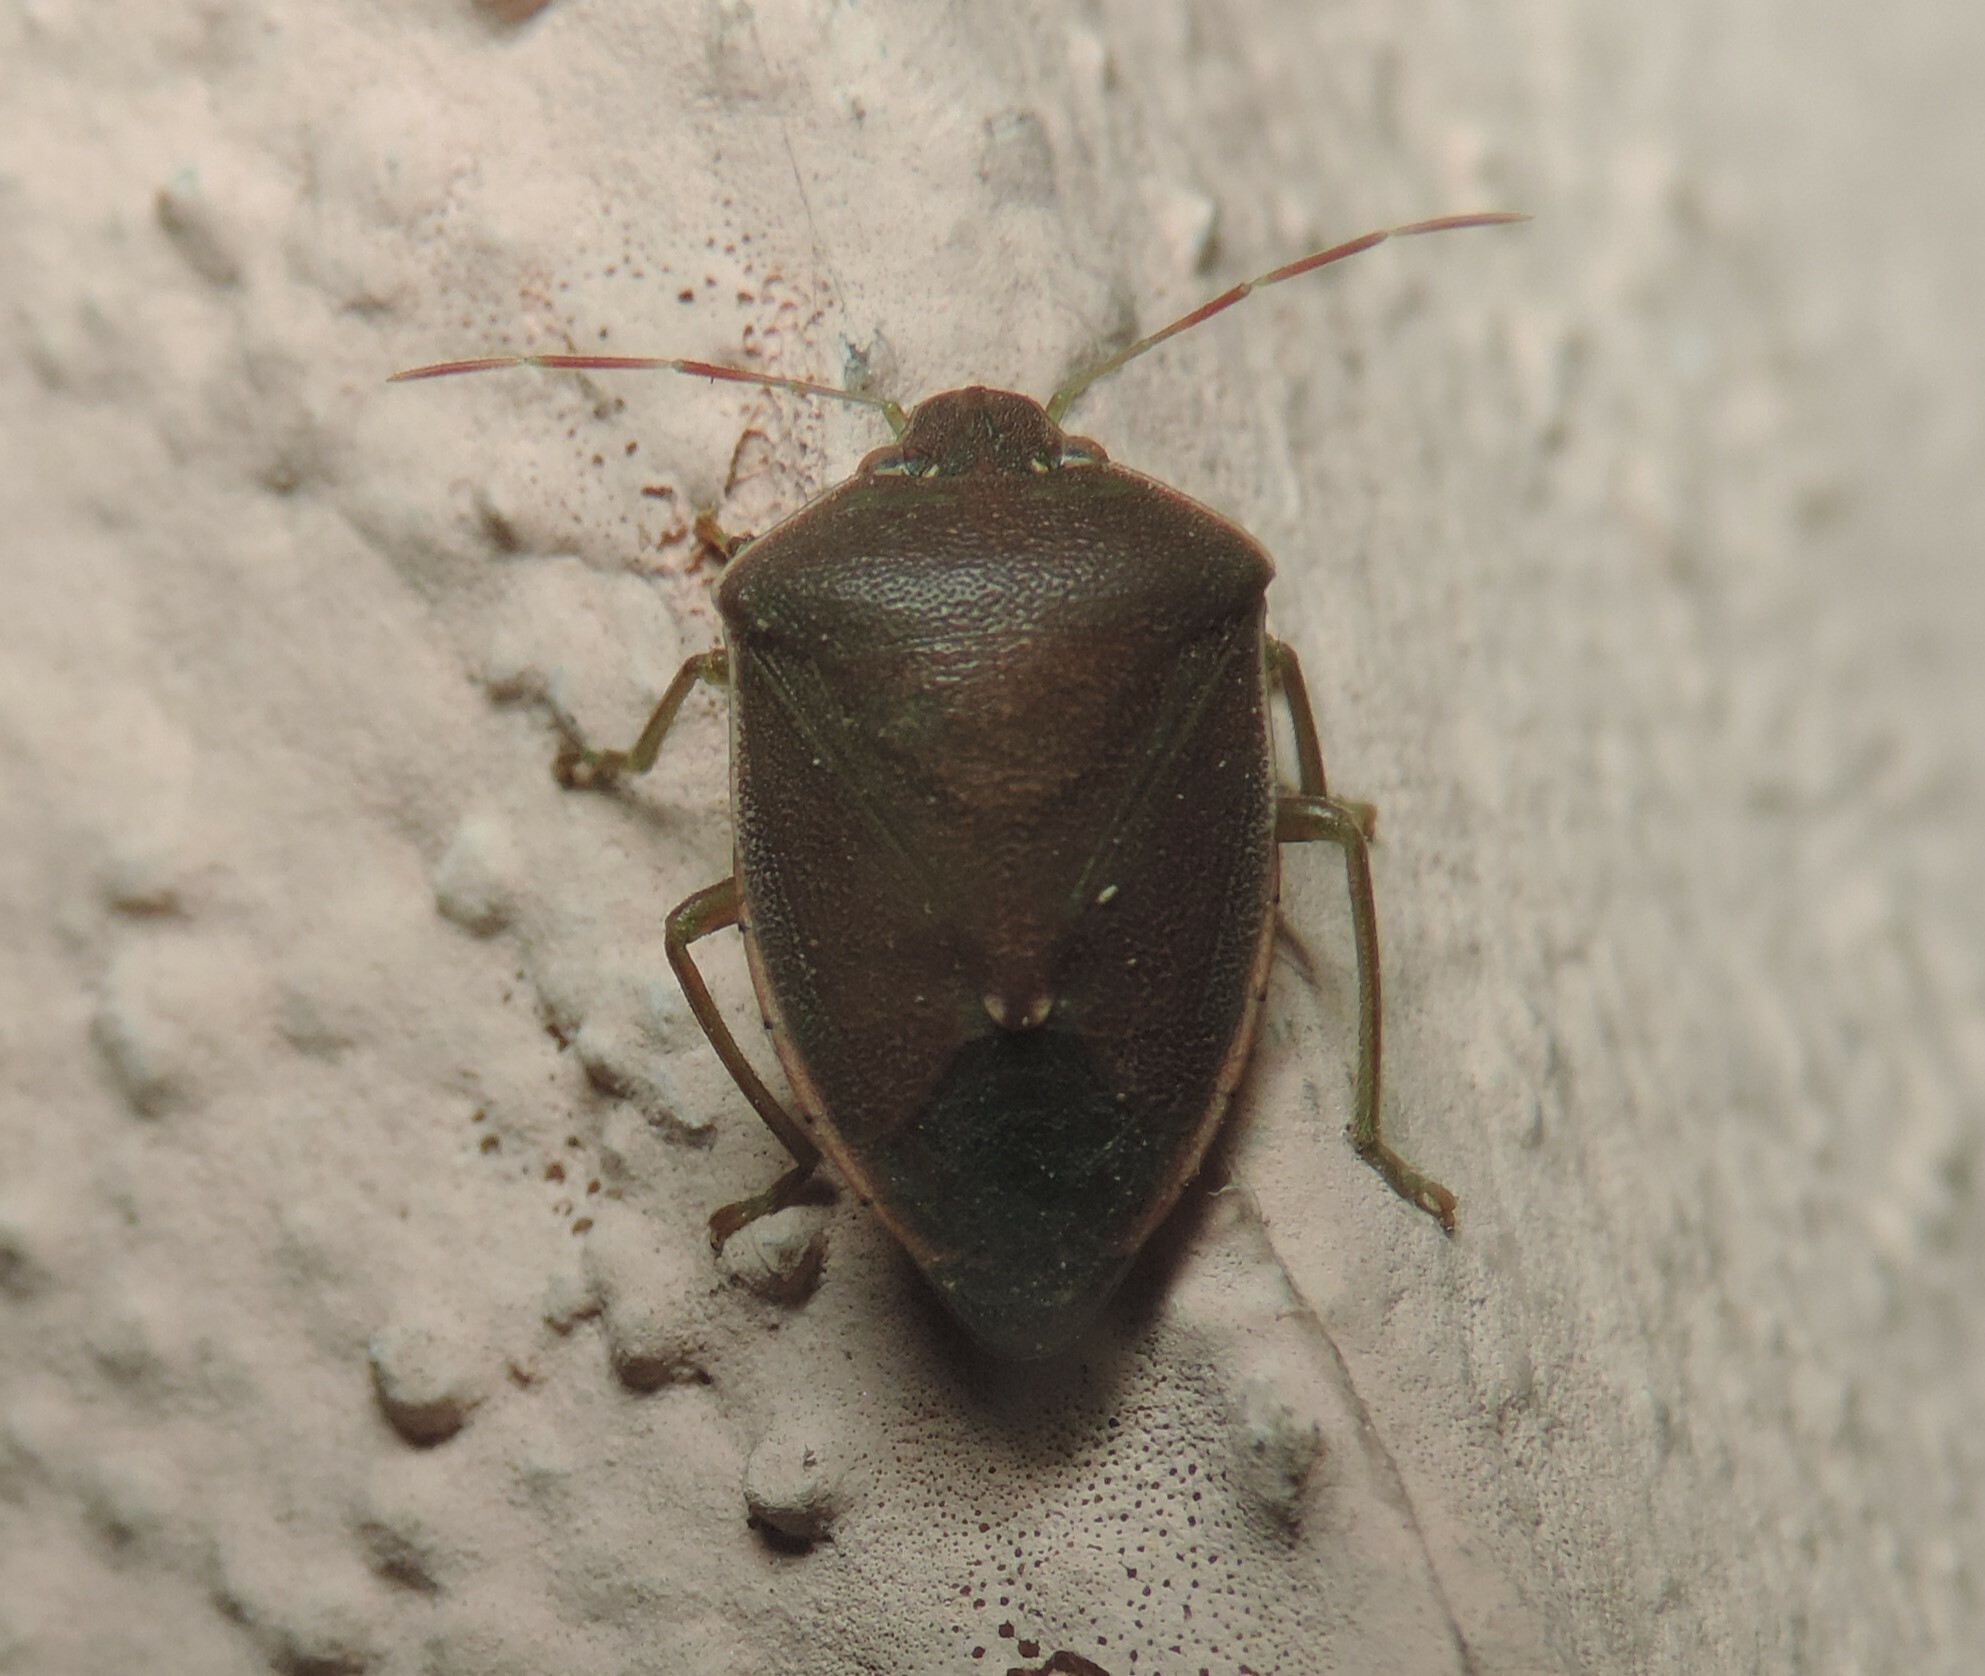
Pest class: stink_bug